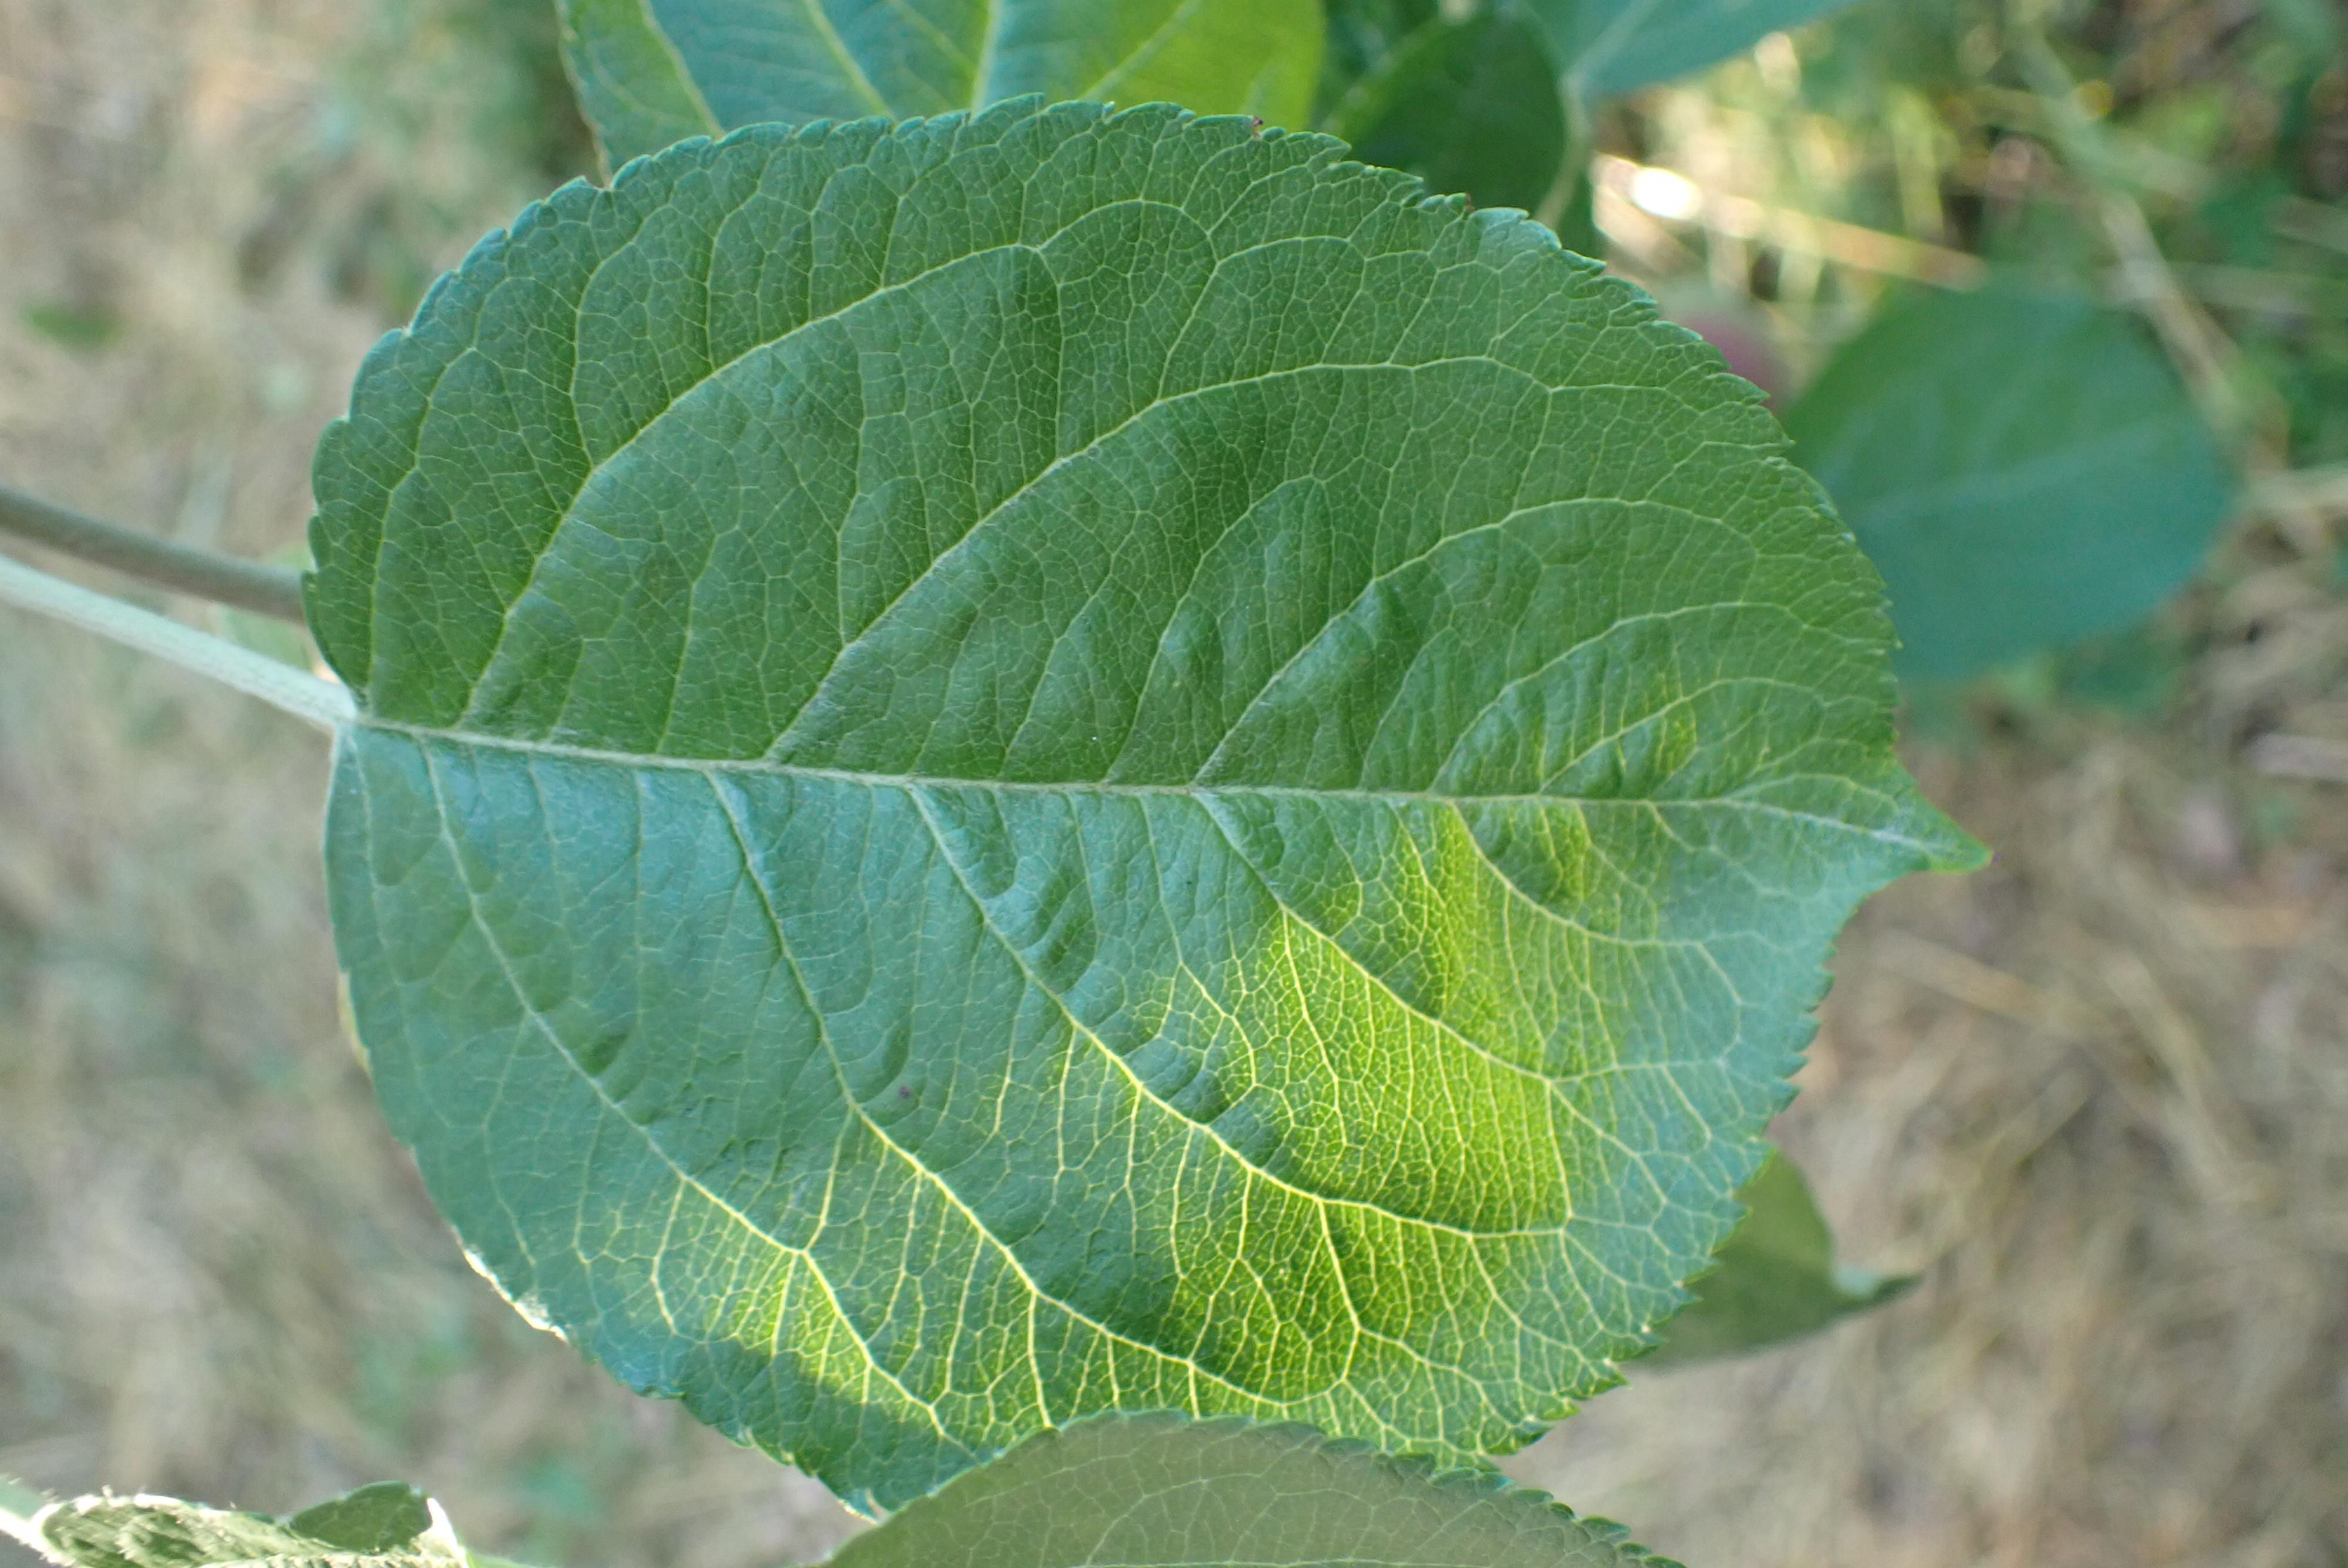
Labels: healthy